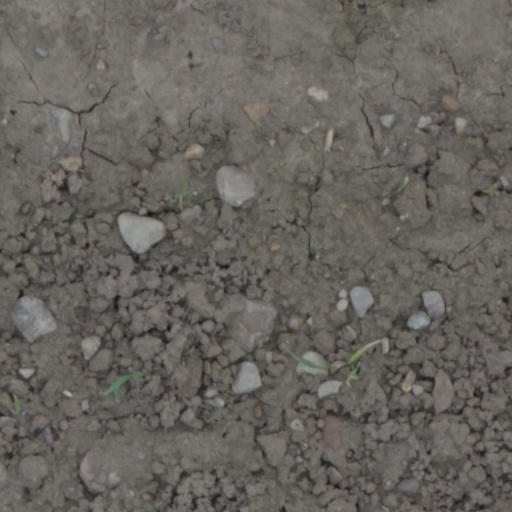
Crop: wheat